Cosmopolitan Church

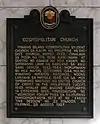
NHCP historical marker installed in 2005

The Cosmopolitan Church's establishment traces back to the 1930s when 60 members of the Central Methodist Church on Kalaw Street, Ermita, Manila seceded from the American Methodist Episcopal Church in March 1933. The secession was led by Rev. Cipriano Navarro, Dr. Melquiades Gamboa, and Rev. Samuel Stagg, who were instrumental to the creation of the Philippine Methodist Episcopal Church which in turn led to the establishment of the Cosmopolitan Student Church.